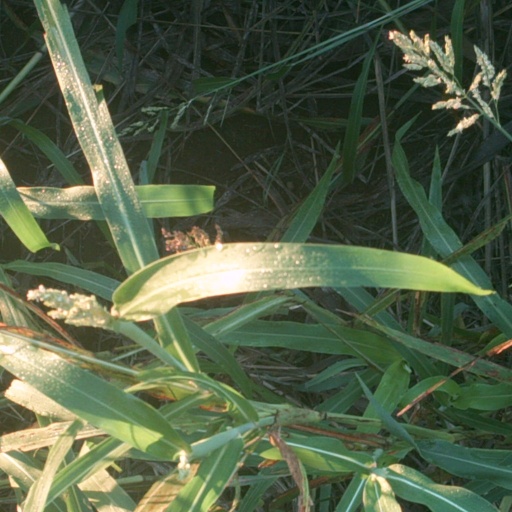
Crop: sorghum